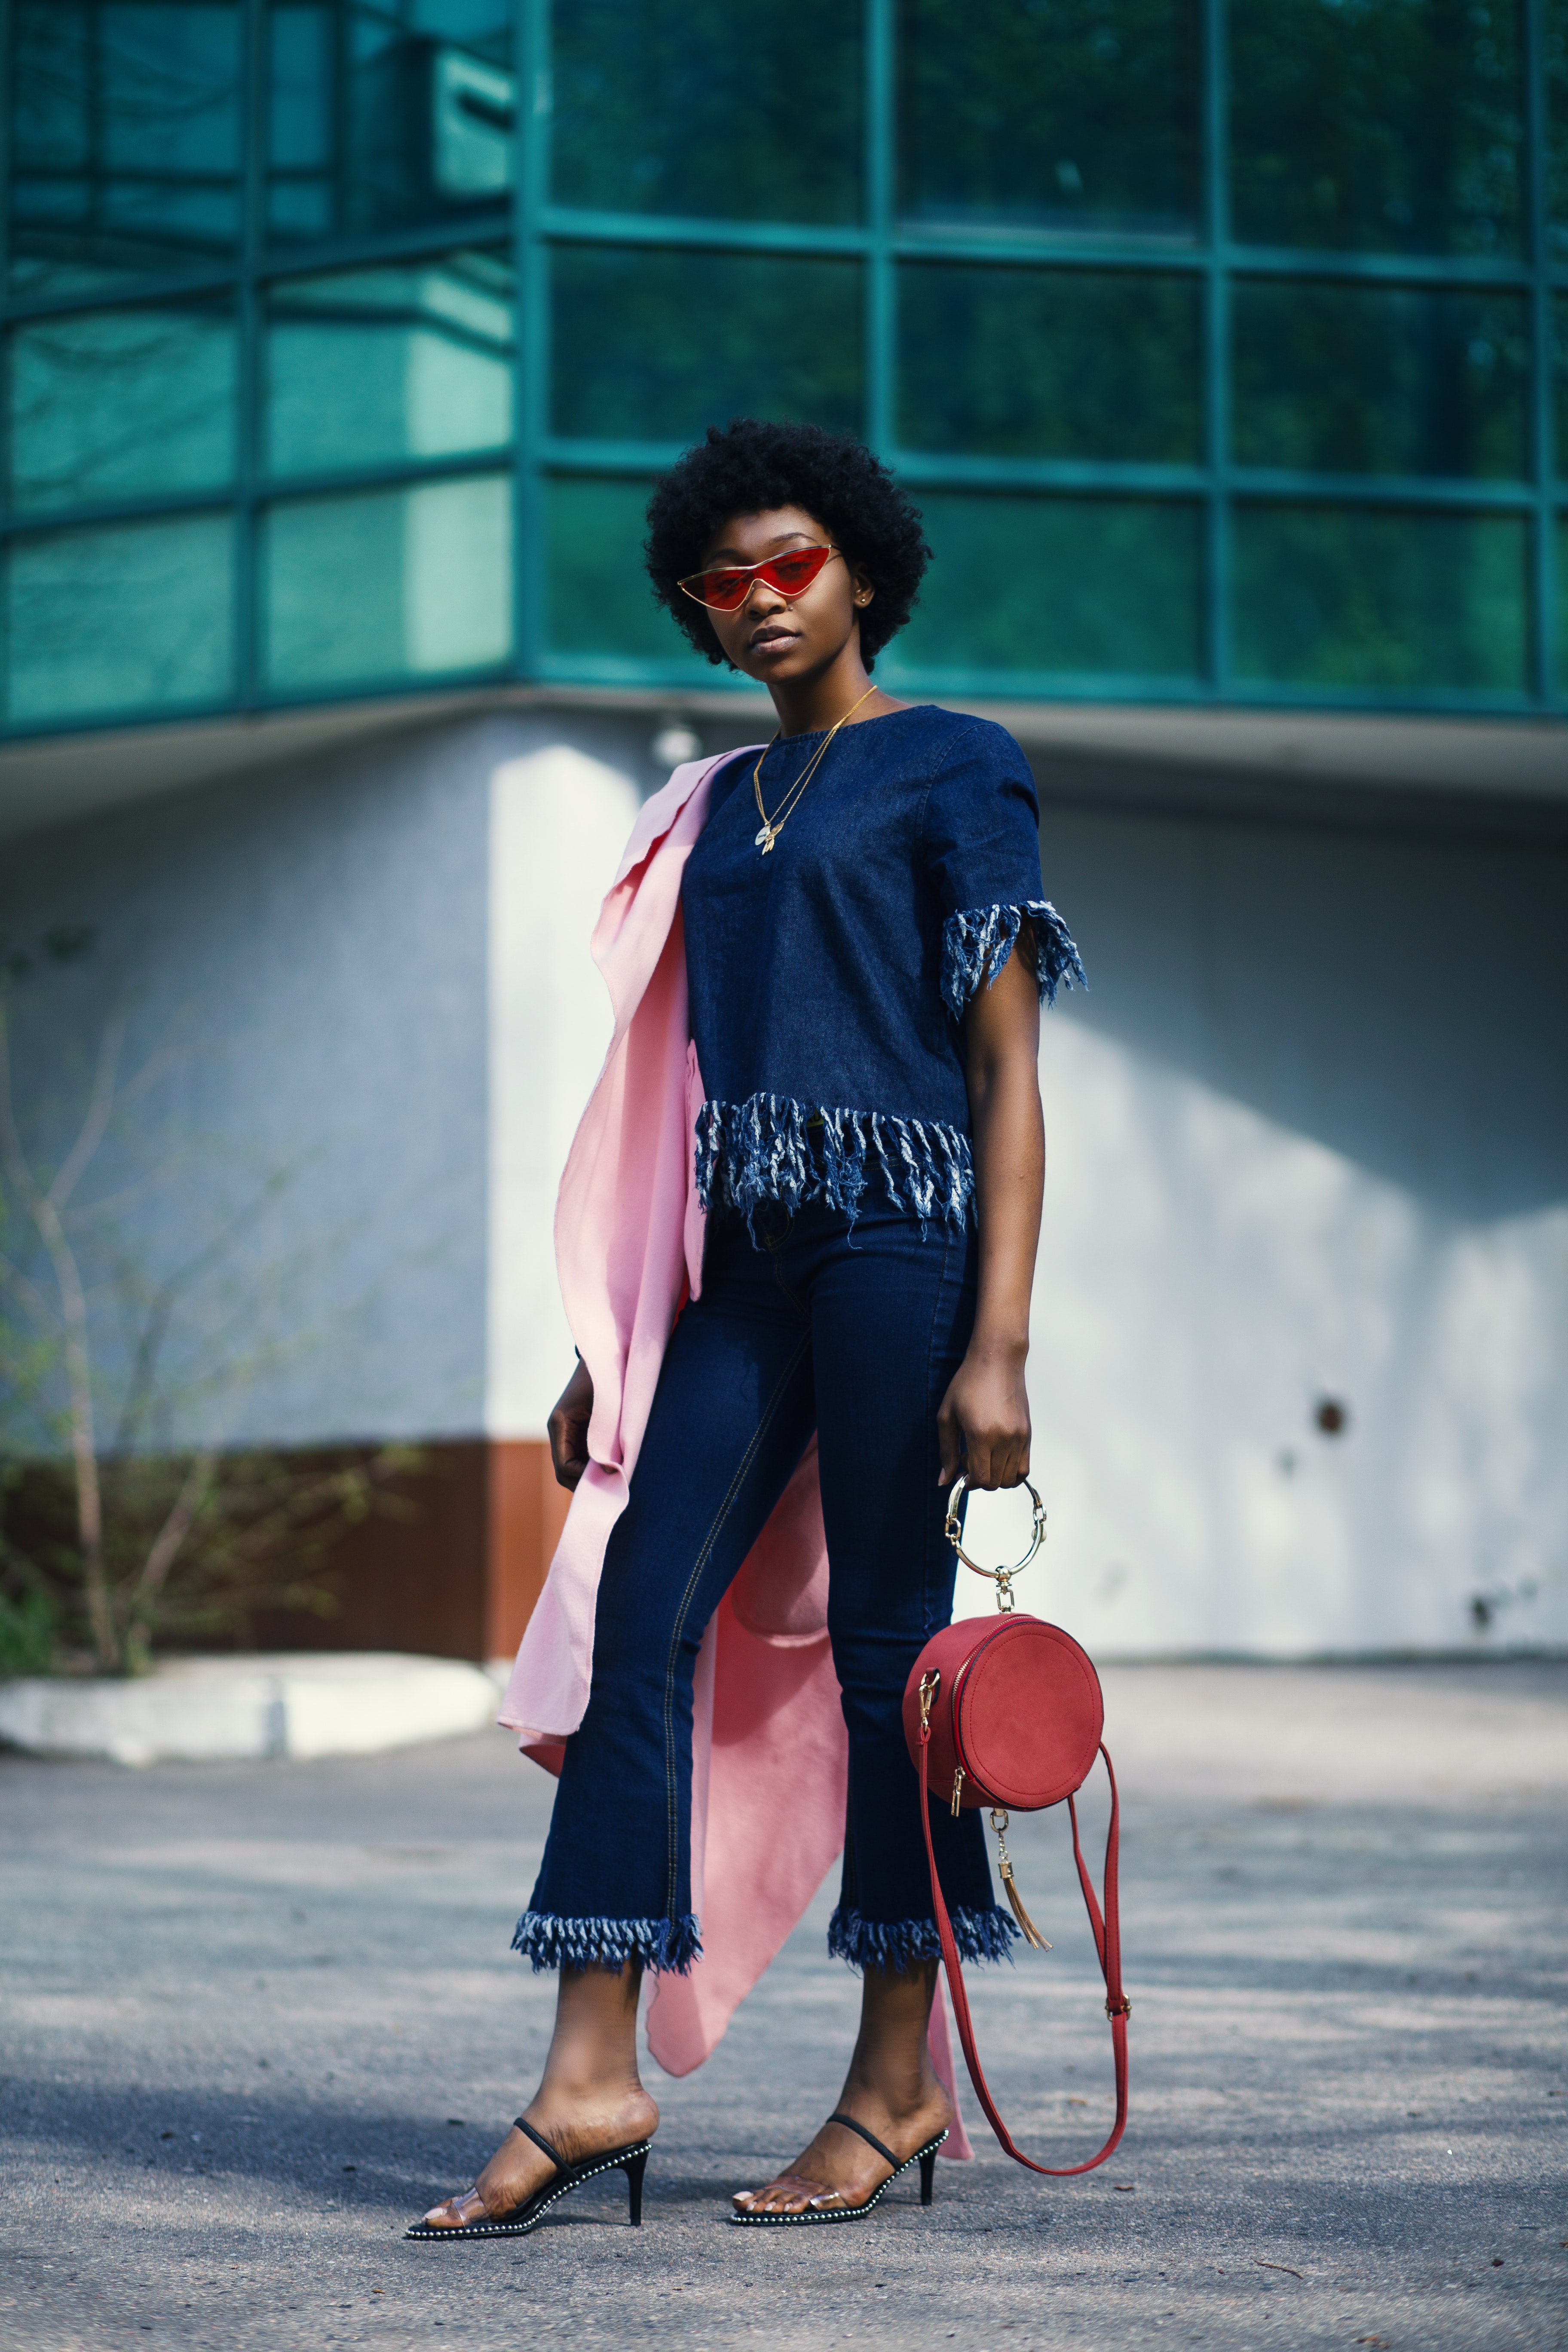
street fashion, clothing, fashion, pink, shoulder, snapshot, footwear, photography, outerwear, neck, blazer, fashion design, shoe, dress, eyewear, jeans, sunglasses, photo shoot, jacket, style, denim, fashion accessory, top, trousers, fur, shirt, fashion model, waist, model, sleeve, costume, street